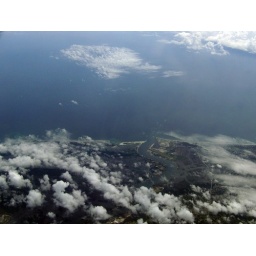
A view from the airplane flying near Cape Canaveral, FL (Space Center)